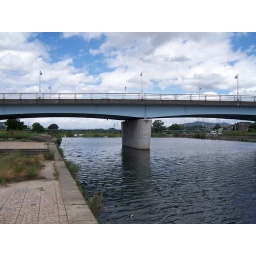
2007-09-20. The bridge I cross over Ishikawa river to get to school.